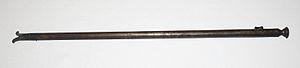
soufflet à bouche ou soufflette ou sarbacane, qu'on employait pour attiser le feu.
Le soufflet est un outil pour alimenter un foyer en air, domestique ou industriel comme notamment celui de forge ou d'un bas fourneau.
Un tuyau est un élément de section circulaire destiné à l'écoulement d'un fluide, liquide, ou gaz ou d'un solide pulvérulent, au transport de l'énergie de pression, à l'échange de l'énergie au travers de la paroi. Il peut être rigide ou souple. La paroi du tuyau sépare l'intérieur de l'extérieur et permet ces fonctions.
Le soufflet à bouche est le plus élémentaire des soufflets : un tube de bois ou de métal dans lequel on souffle pour attiser le feu.